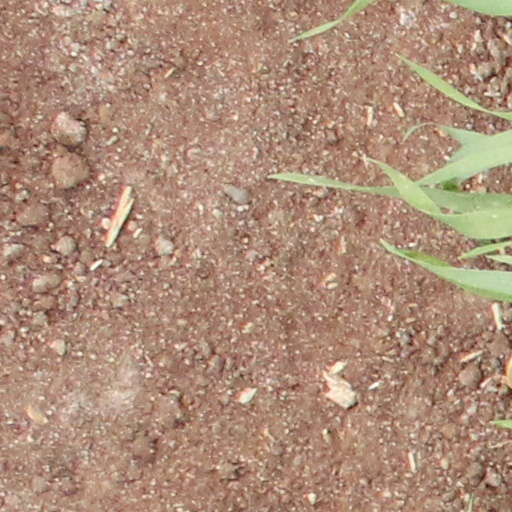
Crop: wheat